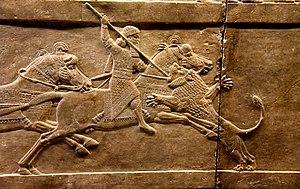
L'Assyrie est une ancienne région du nord de la Mésopotamie, qui tire son nom de la ville d'Assur, du même nom que sa divinité tutélaire. À partir de cette région s'est formé, au IIᵉ millénaire av. J.-C., un royaume puissant qui devient plus tard un empire. Aux VIIIᵉ et VIIᵉ siècles av. J.-C., l'Assyrie contrôle des territoires s'étendant sur la totalité ou sur une partie de plusieurs pays actuels, comme l'Irak, la Syrie, le Liban, la Turquie et l'Iran.